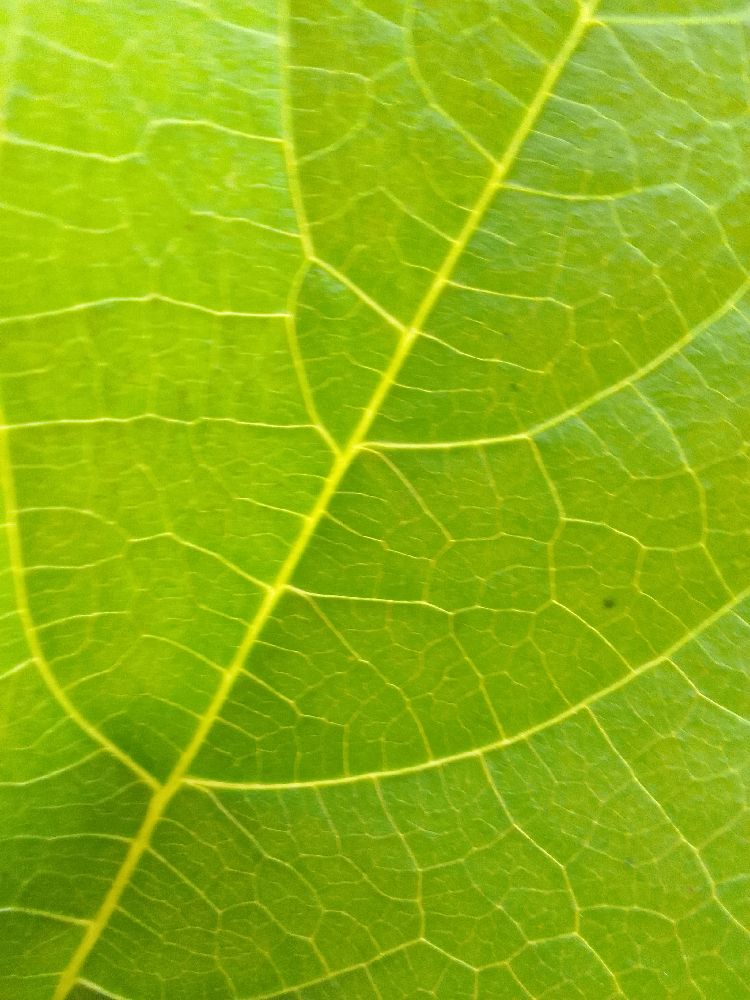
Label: healthy